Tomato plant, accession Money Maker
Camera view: horizontal (90 deg, fisheye); turntable rotation: 120 degrees
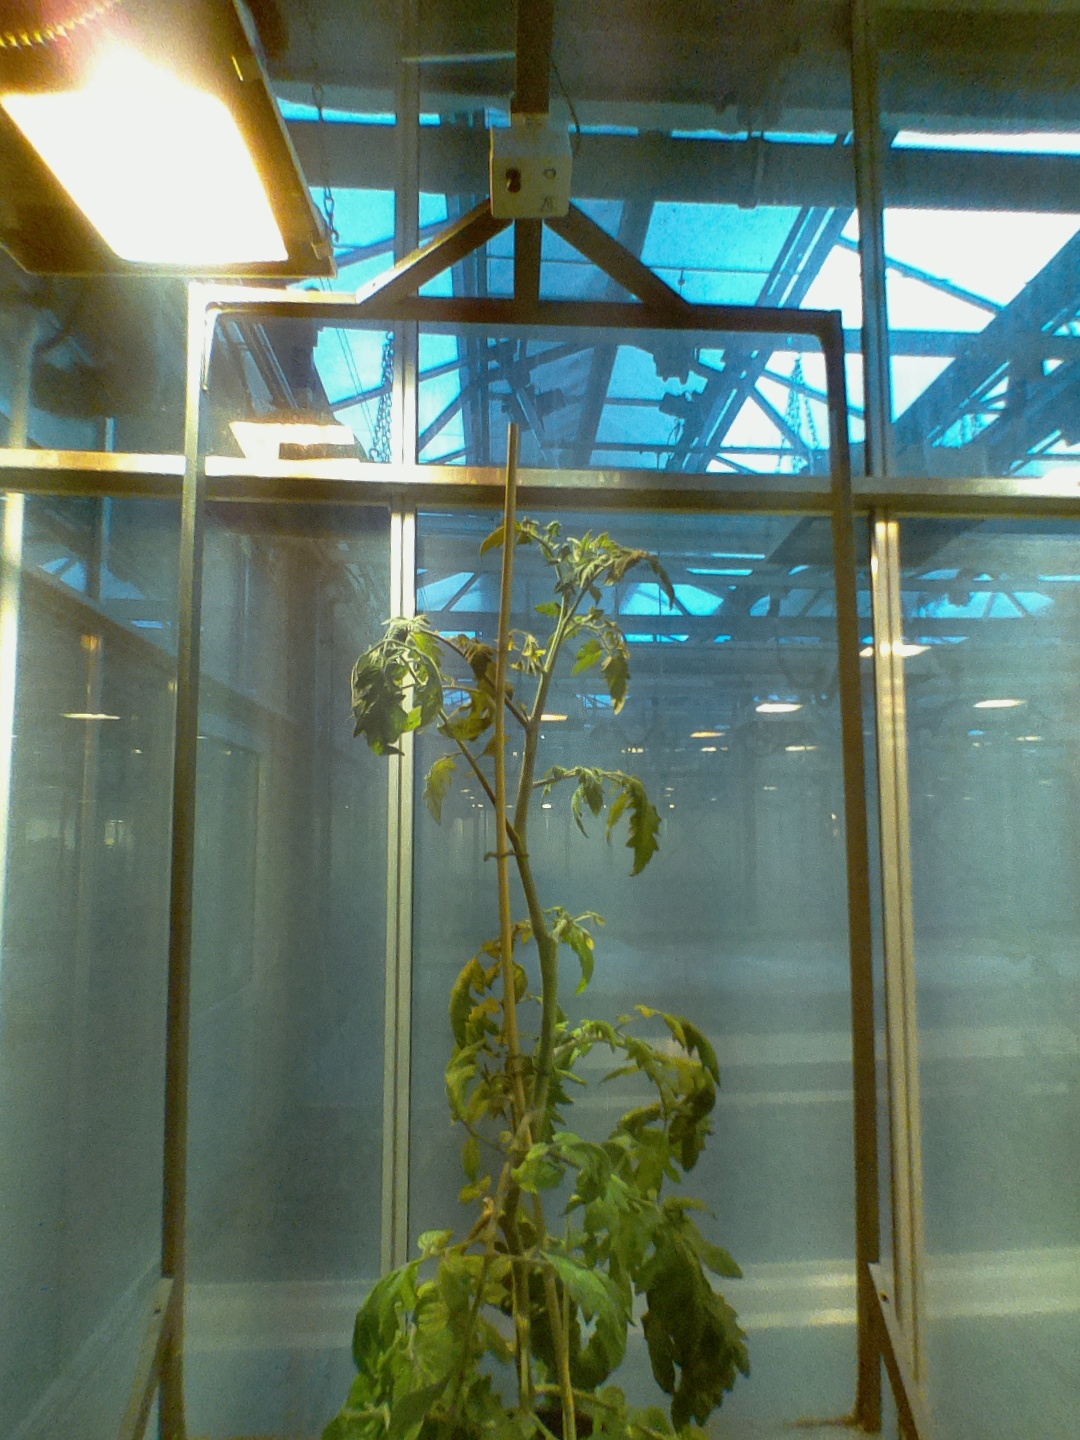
BBCH growth stage 71: 10%-20% of final fruit size